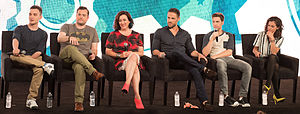
Orphan Black
De medvirkende i Orphan black
Orphan Black er en canadisk sci-fi tv-serie med engelsk tale.